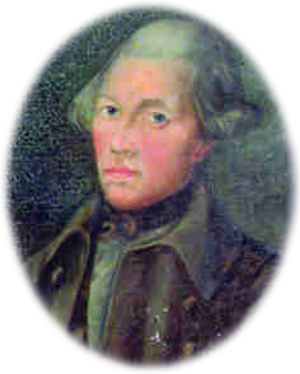
Peder Aadness
Peder Aadness var en norsk bondemaler fra Lille Odnes ved Randsfjorden, hvor han levede det meste af sit liv som landmand og omrejsende maler. Af det 18. århundredes talrige bygdekunstnere er Aadness formentlig den, som når højest. Hans vægdekorationer viser, at hans kunst er stærkt præget af rokokoen.